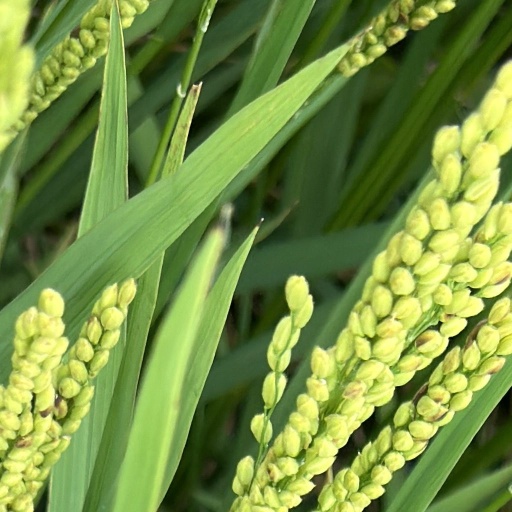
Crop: rice